Todd Park Mohr

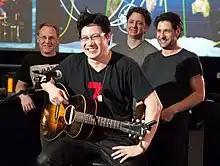
Big Head Todd and the Monsters in 2011 (Mohr in centre w/ guitar)

Todd Park Mohr (born October 19, 1965) is the singer and guitarist for the American rock band Big Head Todd and the Monsters. He is their namesake and primary lyricist. A founding member of the band, he also occasionally provides keyboards and saxophone.